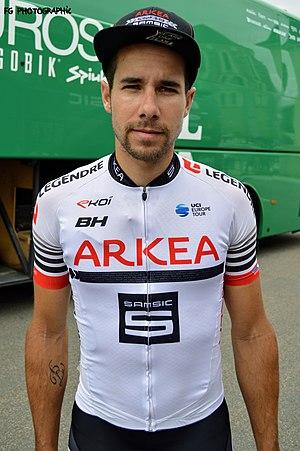
Benoît JARRIER - Juin 2019
Benoît Jarrier, né le 1ᵉʳ février 1989 au Mans, est un coureur cycliste français, membre de l'équipe Arkéa-Samsic depuis 2013.